Native Sons of the Golden West

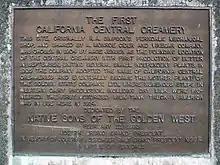
An NSGW marker at the site of the first California Central Creamery in Ferndale, California.

Chapters of the organization (called "Parlors") place historical markers on buildings and on sites of historical interest. The organization maintains a list of the over 1,200 markers in place. One of these plaques is featured in the movie "'The Karate Kid" on the side of Daniel LaRusso's new school in California.